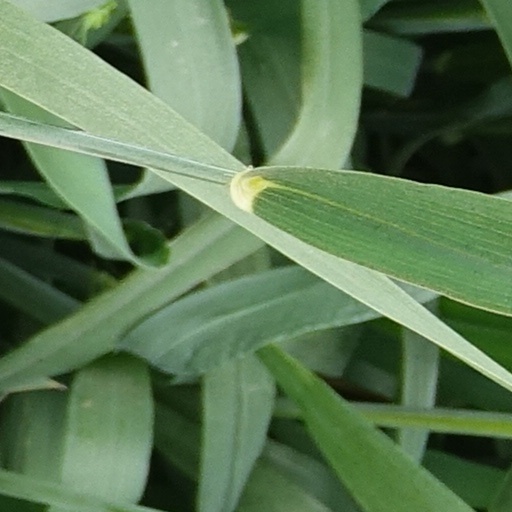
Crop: wheat